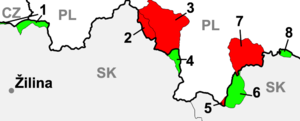
L'invasion slovaque de la Pologne se produisit pendant l'invasion de la Pologne par l'Allemagne en septembre 1939. La République slovaque récemment créée se joignit à l'attaque et l'armée de terre slovaque Bernolák apporta plus de 50 000 soldats répartis en trois divisions. Comme le corps principal des forces polonaises était engagé contre les armées allemandes plus au nord de la frontière sud, l'invasion slovaque ne rencontra qu'une faible résistance et subit des pertes minimes.